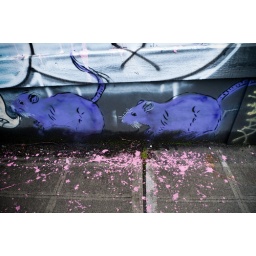
old bath house in seattle gets some new life before demolition.